Pigeon pea

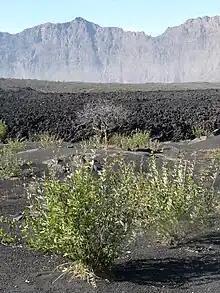
Naturalized pigeon peas growing on Cha das Caldeiras on Fogo island in Cape Verde

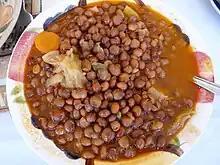
A bowl of Cape Verdean fixon Kongu

The closest relatives to the cultivated pigeon pea are Cajanus cajanifolia, Cajanus scarabaeoides and Cajanus kerstingii, native to India and the latter West Africa respectively. Much debate exist over the geographical origin of the species, with some groups claiming origin from the Nile river and Western Africa, and the other Indian origin. The two epicenters of genetic diversity exist in both Africa and India, but India is considered to be its primary center of origin with West Africa being considered a second major center of origin.